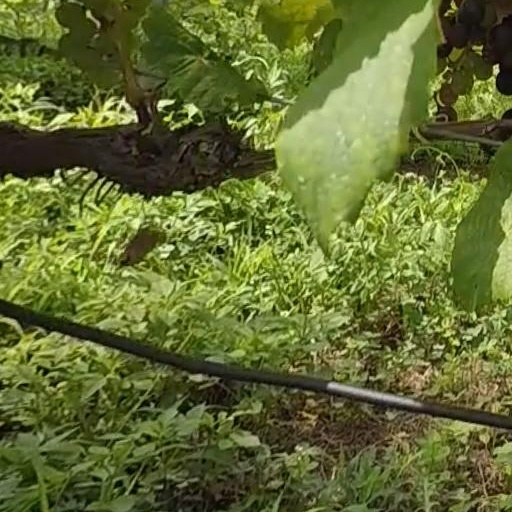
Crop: grape